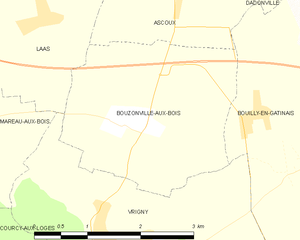
Bouzonville-aux-Bois est une commune française, située dans le département du Loiret en région Centre-Val de Loire.